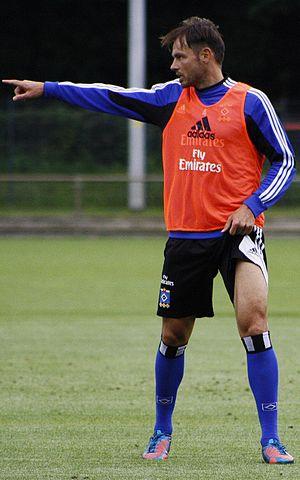
Heiko Westermann est un ancien footballeur professionnel allemand né le 14 août 1983 à Alzenau, Allemagne. Il jouait principalement au poste de défenseur central mais a évolué au cours de sa carrière aux postes d'arrière gauche, arrière droit et milieu de terrain.